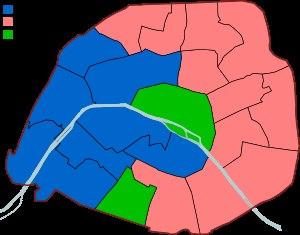
Cet article donne la liste des députés de Paris de 1986 à 2012, regroupant deux périodes distinctes : la première, de 1986 à 1988, est basée sur un mode de scrutin de liste à la représentation proportionnelle à la plus forte moyenne dans le cadre du département, selon la loi du 10 juillet 1985. La seconde, de 1988 à 2012, marque le retour au découpage par circonscription et le rétablissement du scrutin uninominal majoritaire, selon la loi nᵒ 86-825 du 11 juillet 1986. La délimitation des circonscriptions, non déterminée explicitement par la loi de juillet, est validée par la loi nᵒ 86-1197 du 24 novembre 1986 relative à la délimitation des circonscriptions pour l'élection des députés.